Toide Station

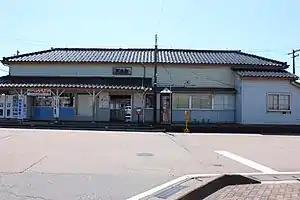
Toide Station in June 2020

is a railway station on the Jōhana Line in city of Takaoka, Toyama, Japan, operated by West Japan Railway Company (JR West).